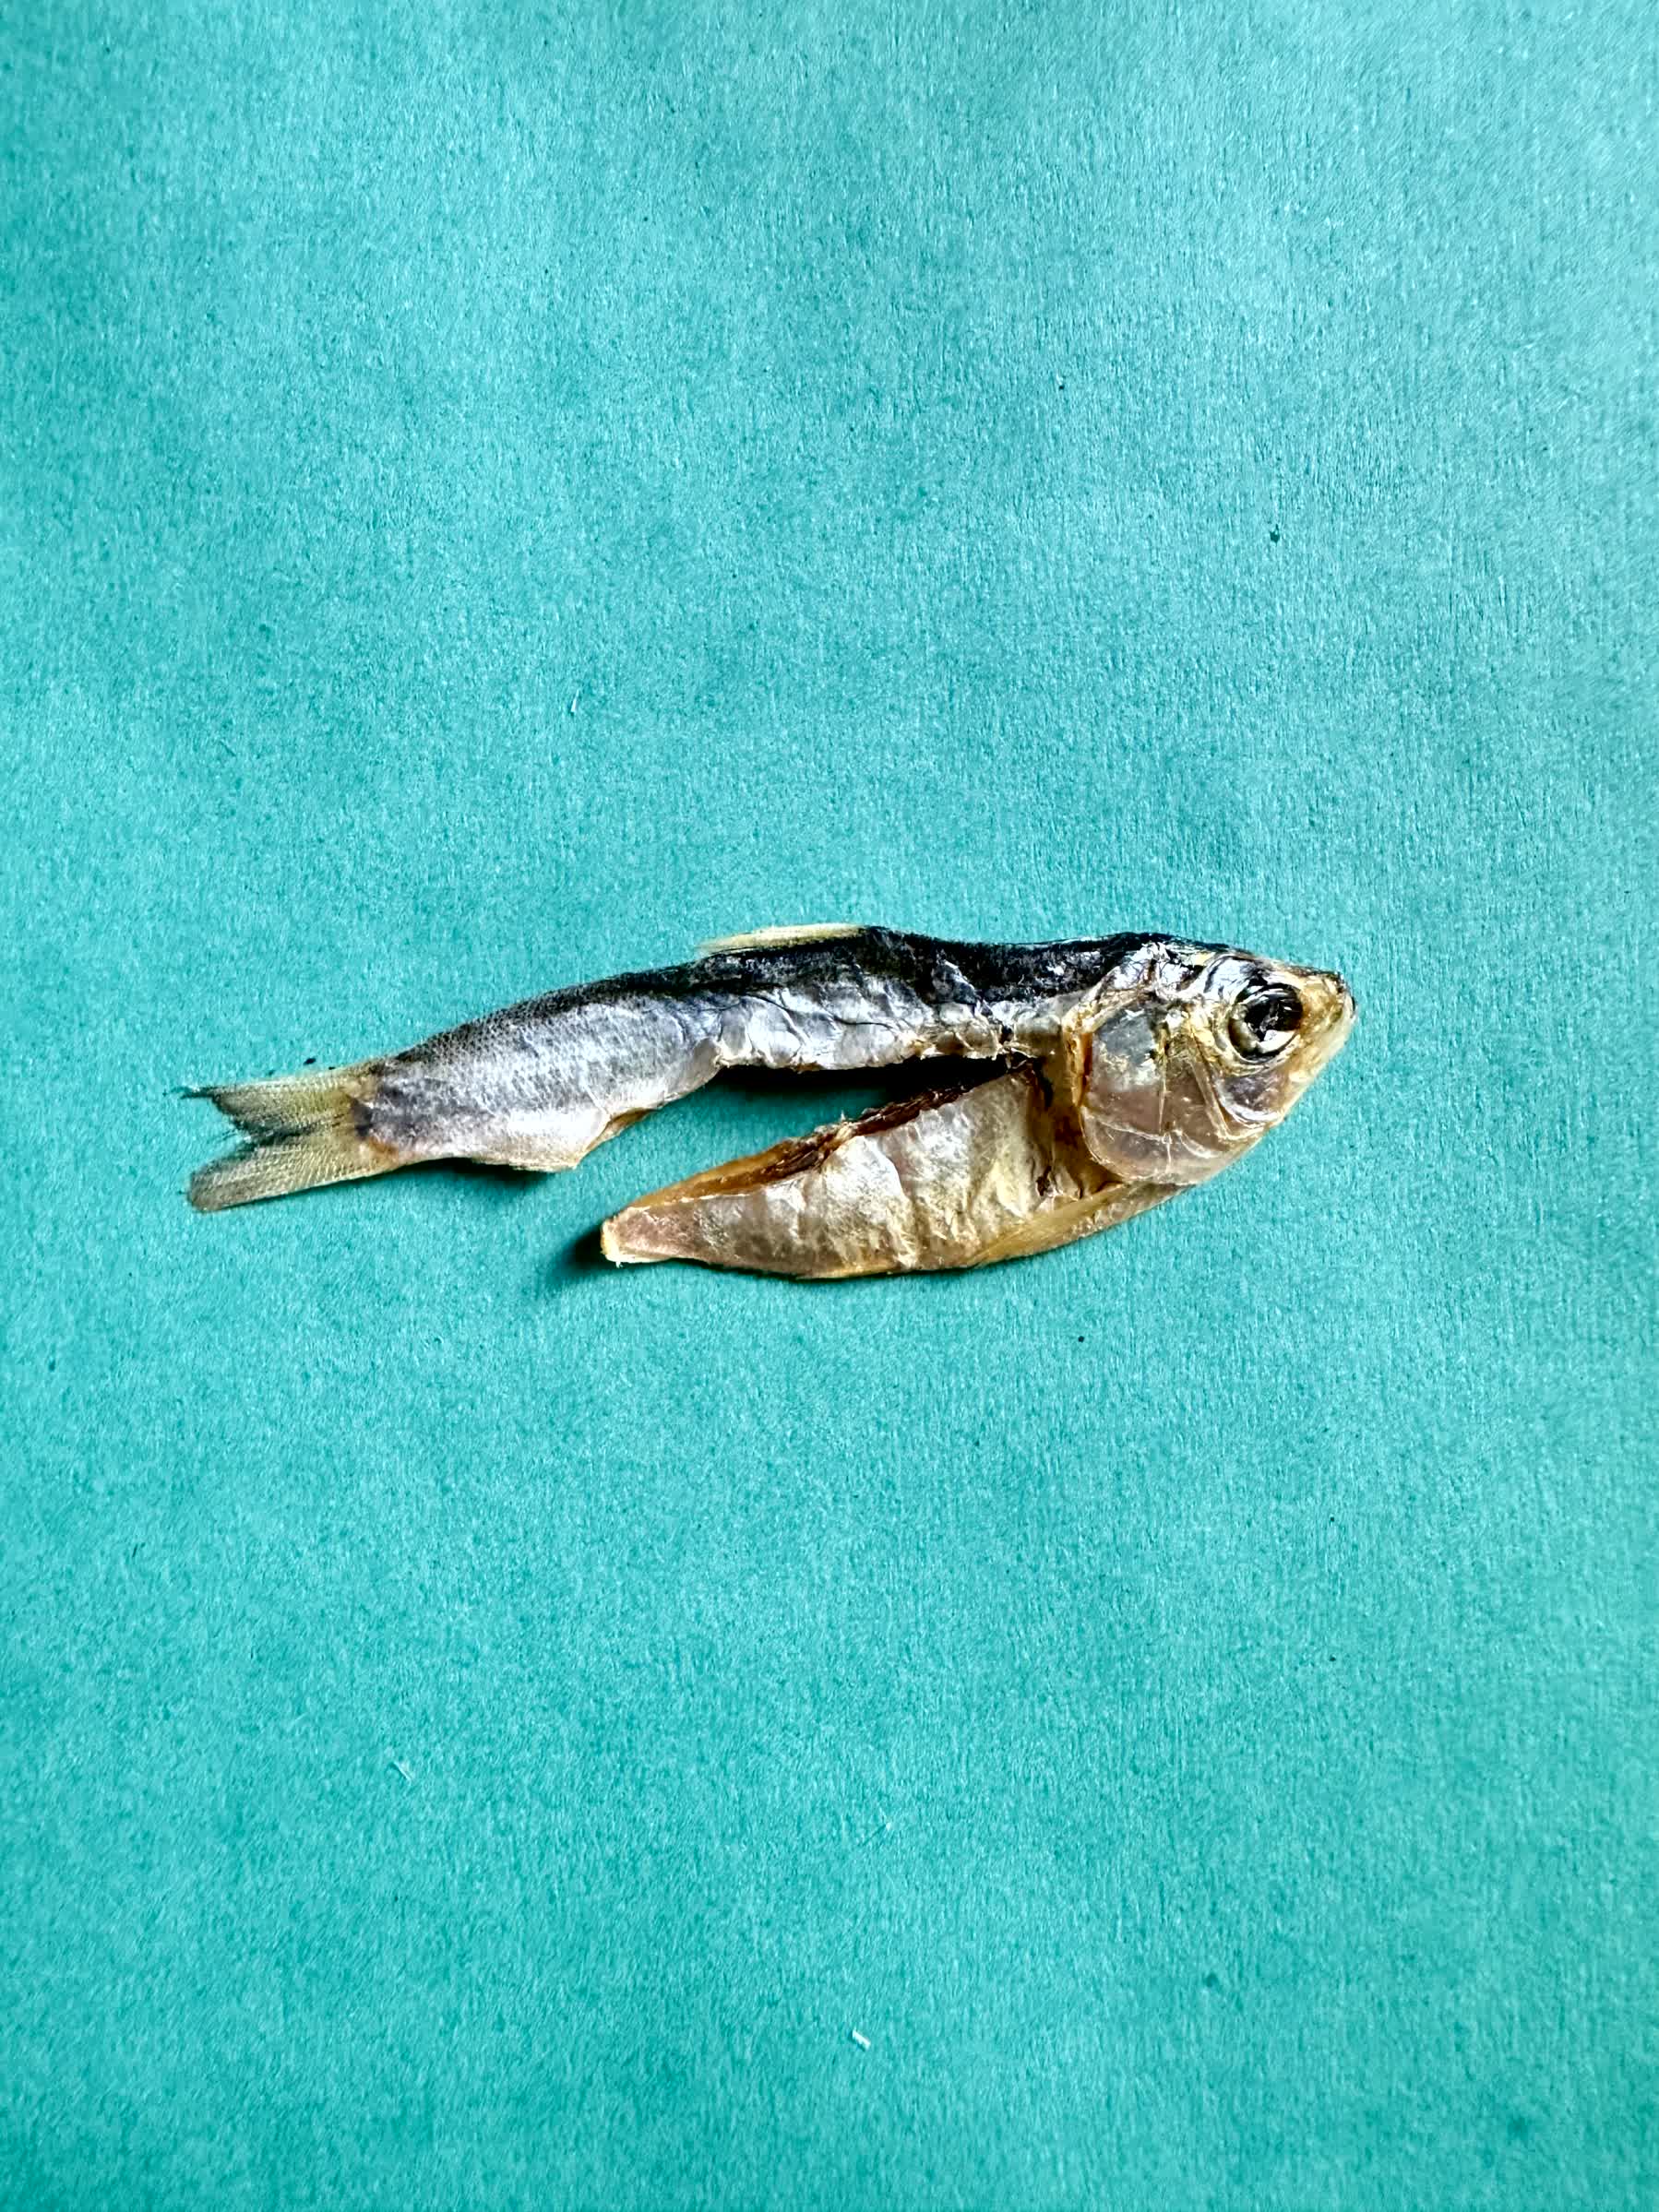
Species: Chapila